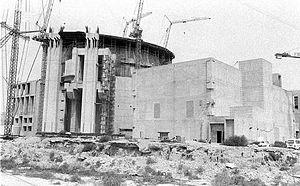
Bouchehr est une ville portuaire iranienne, capitale de la province de ‌Bouchehr. Elle est située sur la côte du golfe Persique. En 2010, une centrale nucléaire se trouve sur son territoire.
La centrale nucléaire de Bouchehr, parfois orthographiée Bushehr, est une centrale nucléaire d'Iran située à 17 kilomètres au sud-est de la ville du même nom, entre les villages de Halileh et de Bandargeh.